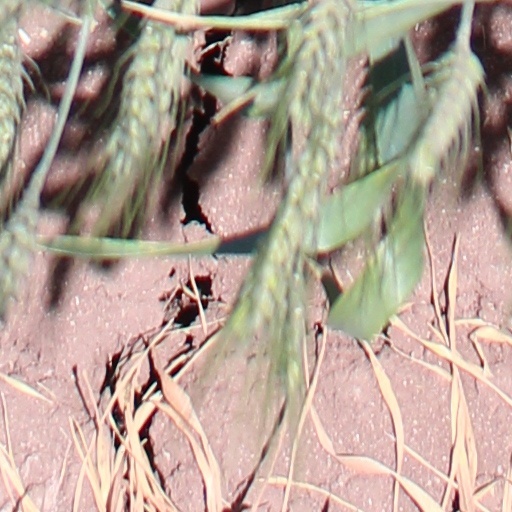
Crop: wheat